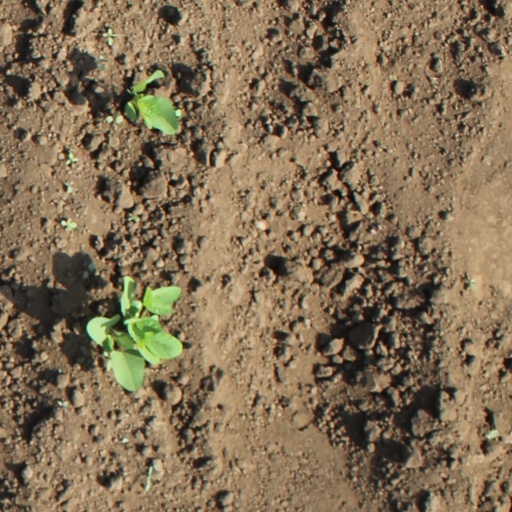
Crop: soybean